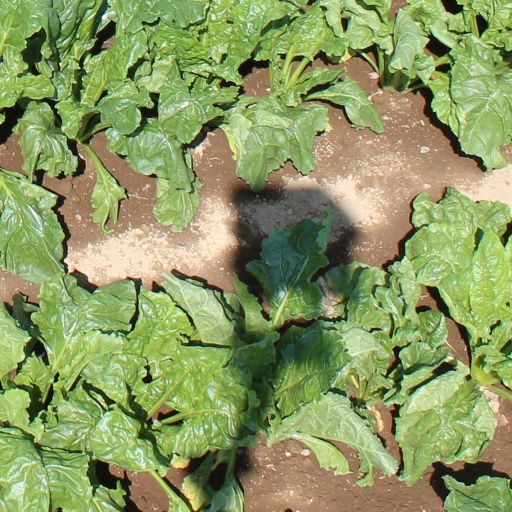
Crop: sugar beet